Michael Maxey

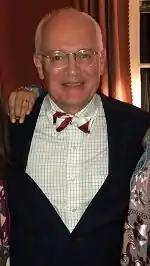

Michael Creed Maxey (born c. 1951) was the 11th President of Roanoke College.